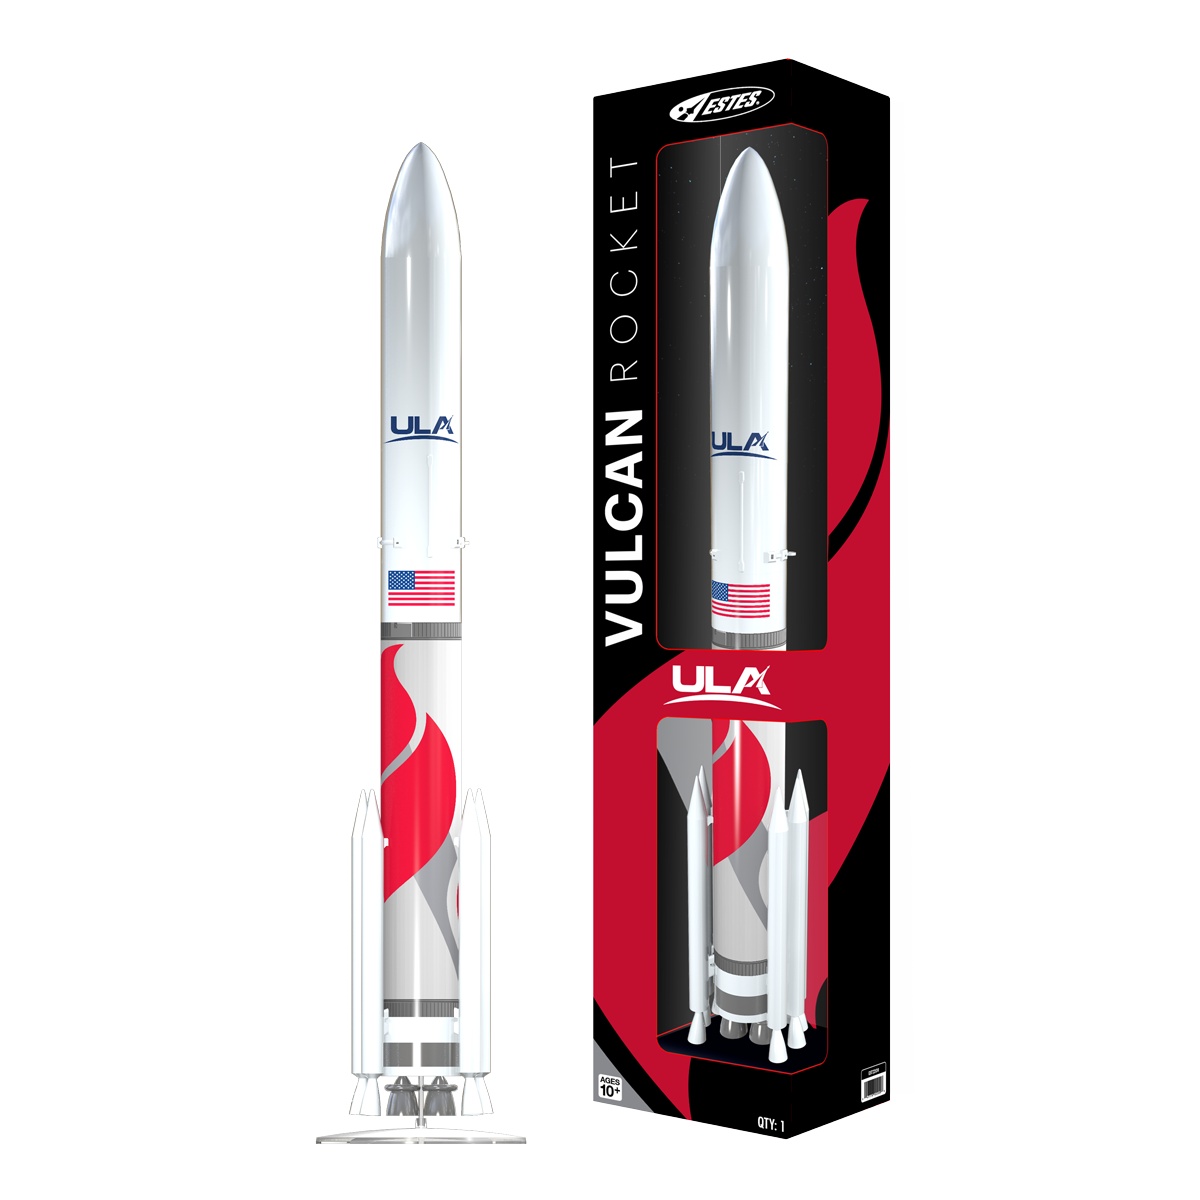
ULA Vulcan
Designed with six build-and-fly configurations, choose between two fin styles and up to two body tube extensions Soars up to 600 feet on Estes A10-3T engines and recovering by streamer. High-flying fun with easy assembly. Perfect for classrooms, clubs, and backyard launches alike, it’s the rocket that grows with your curiosity. SKILL LEVEL: Beginner RECOMMENDED ENGINES: 1/2A3-2T, A3-4T, A3-6T, A10-3T PROJECTED ALTITUDE: 600 ft. (183 m)
Brand: Estes
Category: Toys & Games > Toys > Flying Toys > Model Rockets